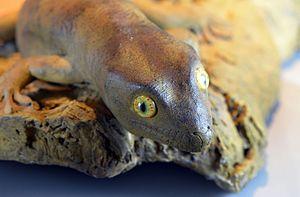
Gecko de Delcourt (Hoplodactylus delcourti)
Le Gecko de Delcourt, Gecko géant de Delcourt ou Kawekaweau, est une espèce éteinte de gecko de la famille des Diplodactylidae.